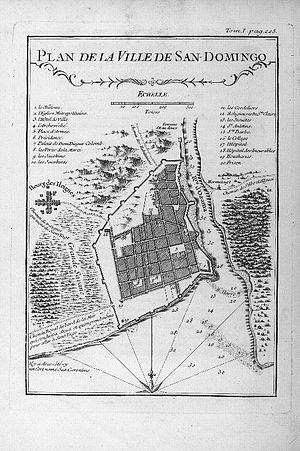
La ville de Saint-Domingue est la capitale politique et économique ainsi que la plus grande ville de la République dominicaine. Elle est située sur la côte sud de l'île d'Hispaniola que le pays partage avec Haïti. Saint-Domingue est située en bordure de la mer des Caraïbes, à l'embouchure de la rivière Ozama. L'agglomération de Saint-Domingue en croissance rapide compte 2,7 millions habitants en 2018, ce qui en fait la plus grande ville d'Hispaniola.